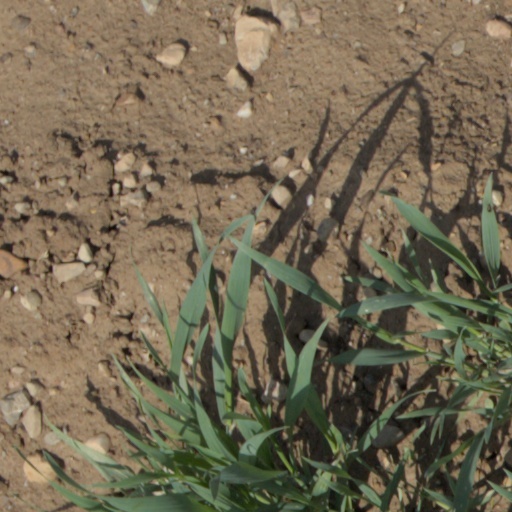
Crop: wheat